Ars moriendi

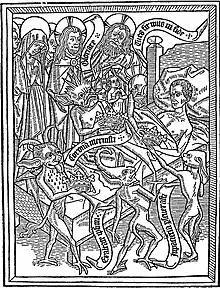
Pride of the spirit is one of the five temptations of the dying man, according to . Here, demons tempt the dying man with crowns (a medieval allegory to earthly pride) under the disapproving gaze of Mary, Christ and God. Woodblock seven (4a) of eleven, Netherlands, .

The ("The Art of Dying") are two related Latin texts dating from about 1415 and 1450 which offer advice on the protocols and procedures of a good death, explaining how to "die well" according to Christian precepts of the late Middle Ages. It was written within the historical context of the macabre horrors of the Black Death 60 years earlier and consequent social upheavals of the 15th century. The earliest versions were most likely composed in southern Germany. It was very popular, translated into most West European languages, and was the first in a western literary tradition of guides to death and dying. About 50,000 copies were printed in the "incunabula" period before 1501 and further editions were printed after 1501. Its popularity reduced as Erasmus's treatise on preparing for death ("de praeparatione ad mortem", 1533) became more popular.